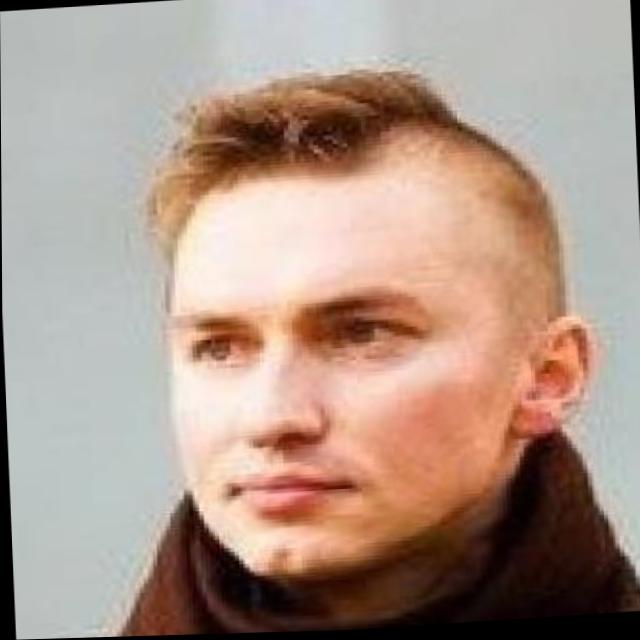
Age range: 21-44